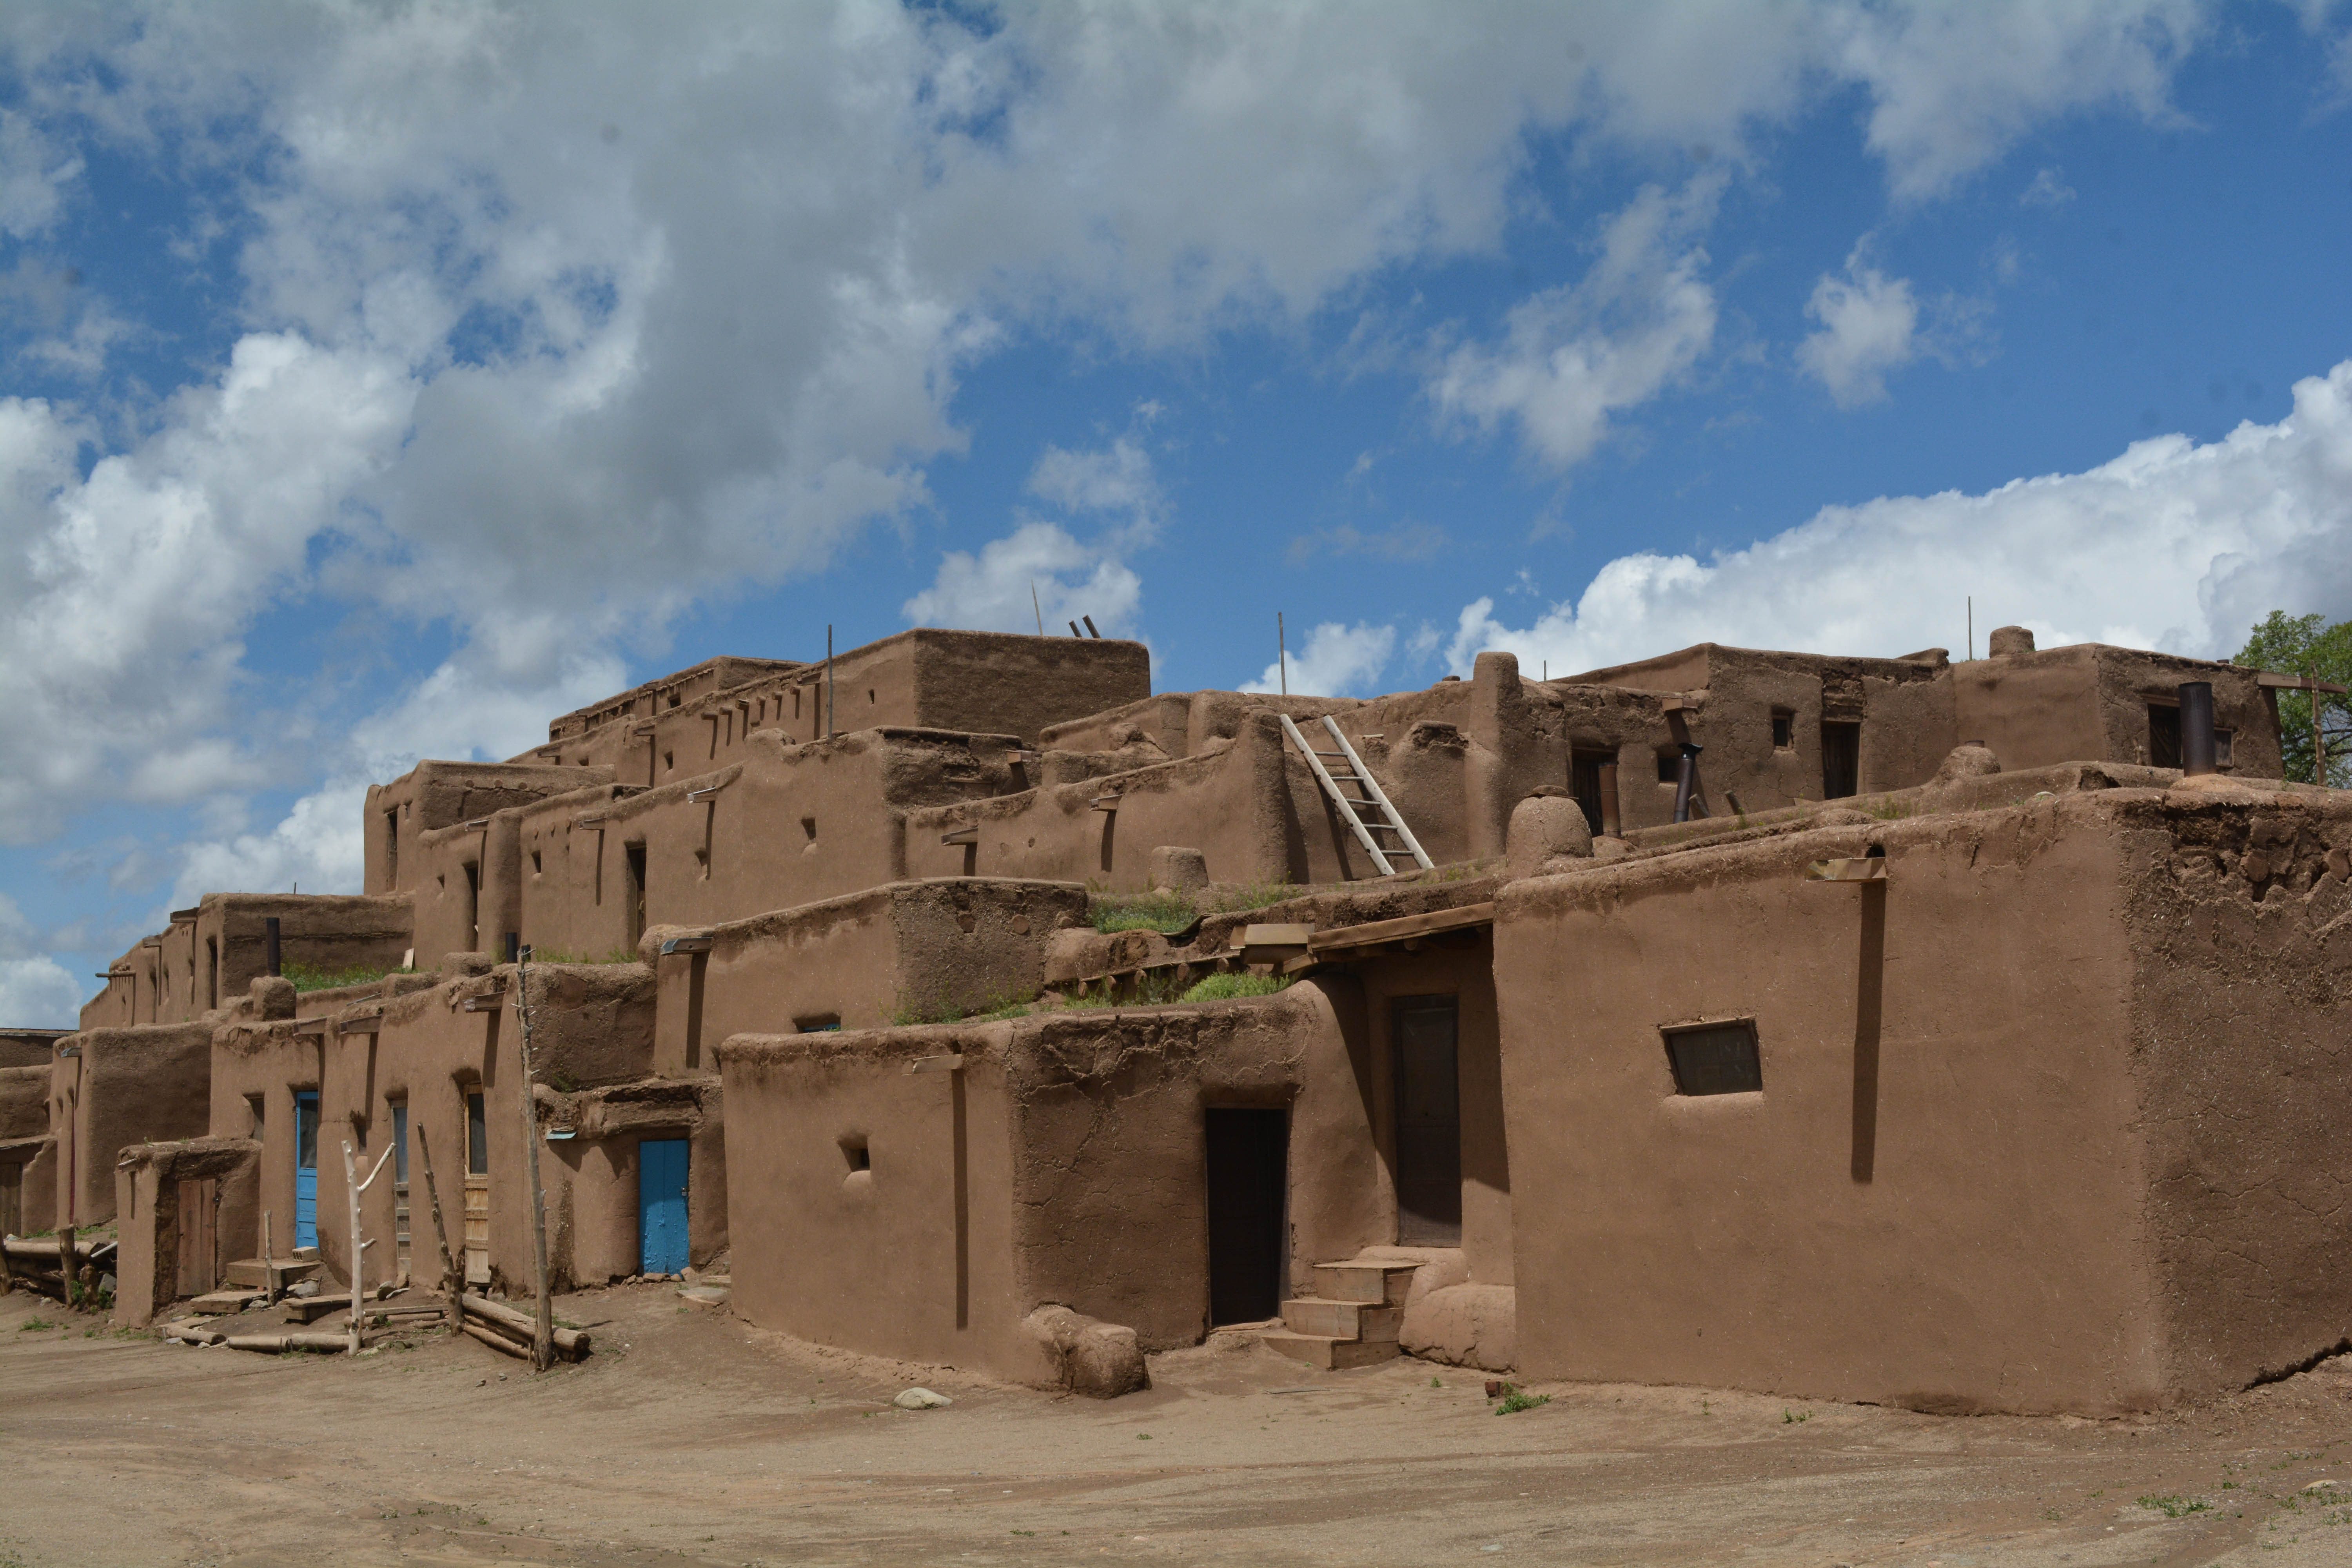
town, building, wall, vacation, village, fortification, pueblo, temple, ruins, history, santafe, truchas, northernnewmexico, pueblosantafe, ancient history, human settlement